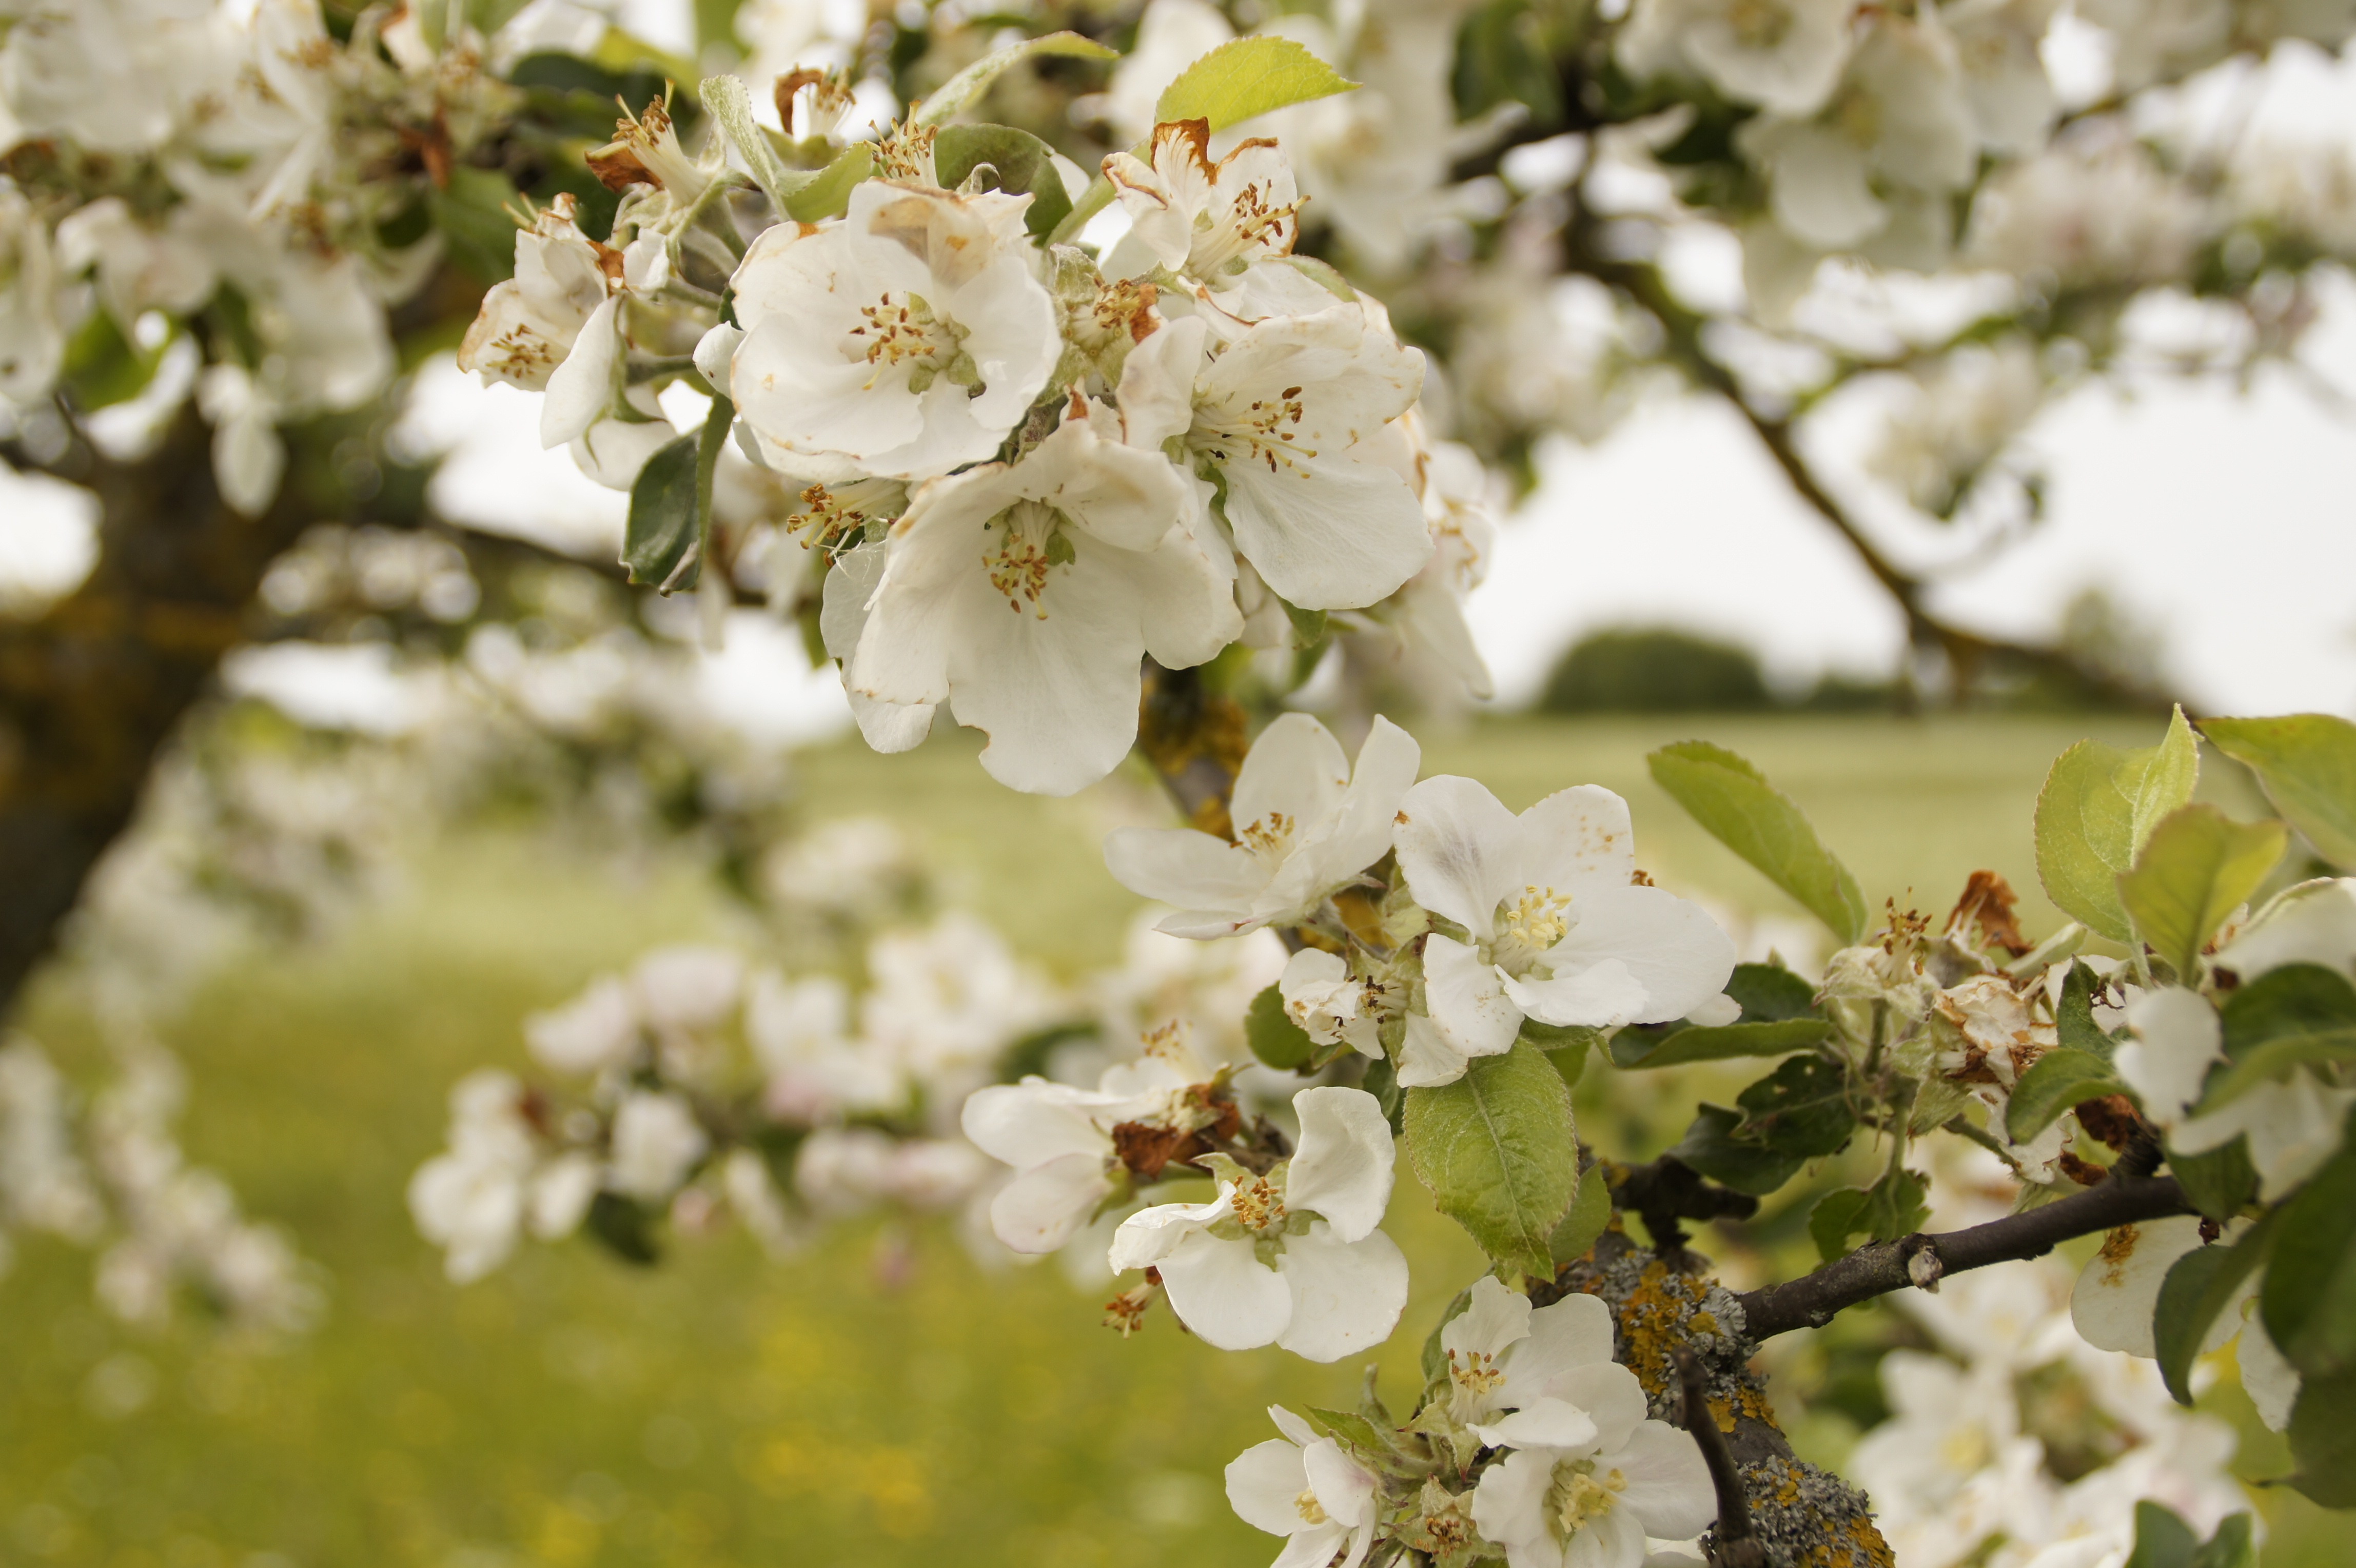
tree, branch, blossom, plant, fruit, flower, orchard, food, spring, produce, botany, flora, cherry blossom, shrub, flowering plant, rose family, apple tree blossom, woody plant, land plant